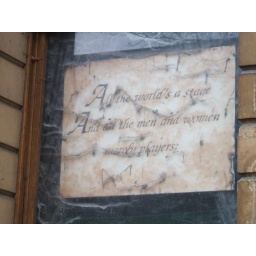
A very poignant quotation placed in a window of the adjoining building to the Theatre Royal, Chatham.